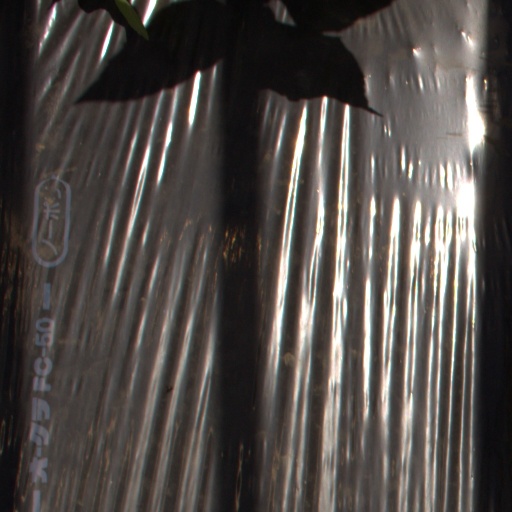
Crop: Jerusalem artichoke